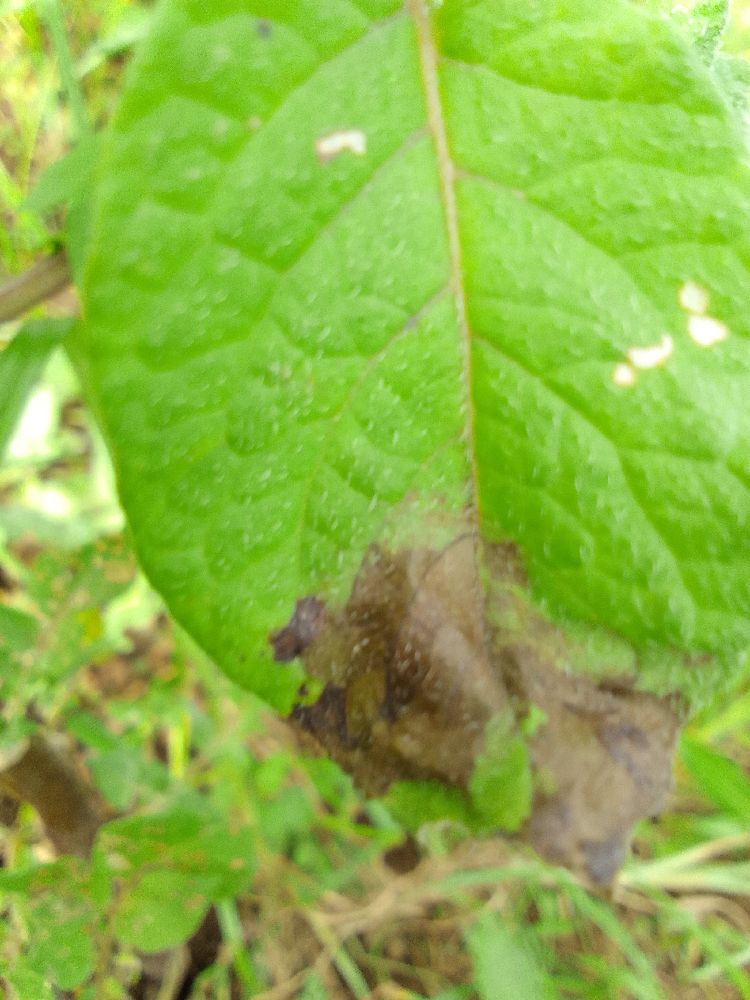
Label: Late blight